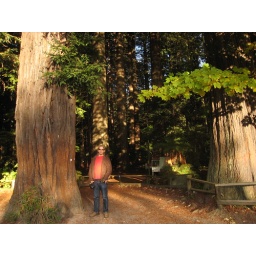
Some damn big trees in Redwood forest